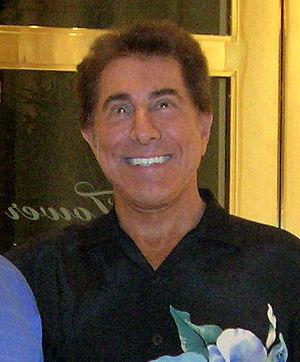
Stephen Alan Wynn, né le 27 janvier 1942 à New Haven dans le Connecticut, est un entrepreneur américain de casinos, naturalisé monégasque. Il a joué un très grand rôle dans le développement de Las Vegas pendant les années 1990, avec l'apparition du Mirage, du Bellagio, du New Frontier ou encore du Golden Nugget.